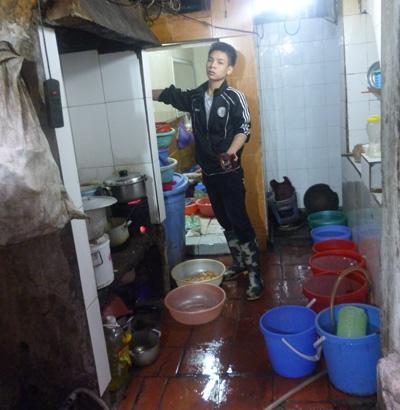
chiếc áo của chàng trai mang có màu đen